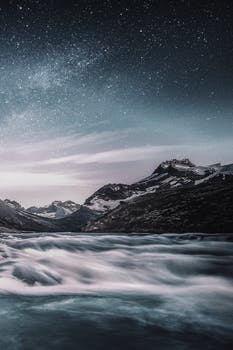
Label: No Watermark